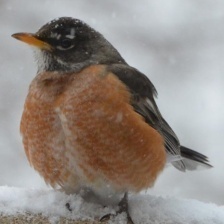
Species: AMERICAN ROBIN
Scientific name: TURDUS MIGRATORIUS
ImageNet parent category: robin